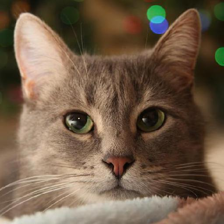
Label: animals